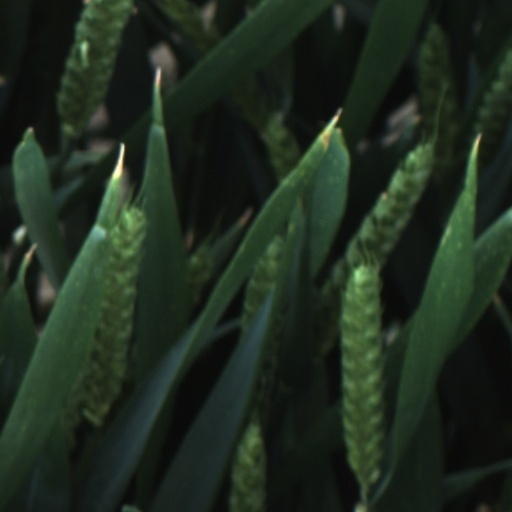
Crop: wheat